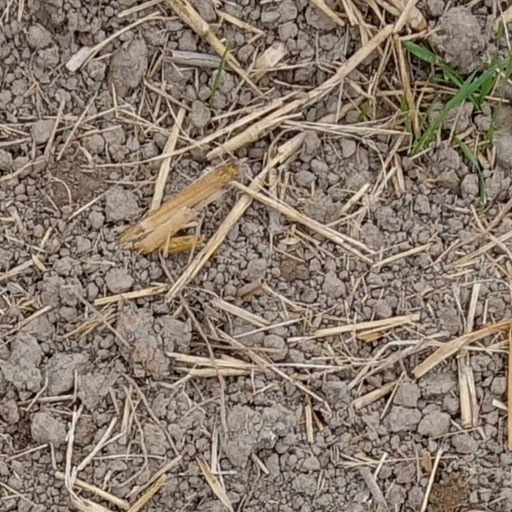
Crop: wheat